Louise Conring

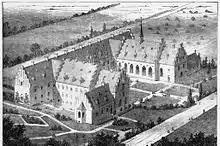
Deaconess Institute, Smallegade, 1873

Under Conring's leadership, the first Deaconess Institute was opened in Frederiksberg's Smallegade on 26 May 1863. Initially, there were four sisters (nurses) but the establishment grew quickly, accommodating 63 patients and 17 sisters over the first two years. In 1865, new premises were acquired and in 1873 today's Deaconess Institute building was opened. Conring adopted a strict, old-fashioned approach in running the institute, becoming especially difficult in handling male patients. Two of her male colleagues left in protest but she maintained the respect of her female colleagues and toned down her approach on Queen Louise's advice.